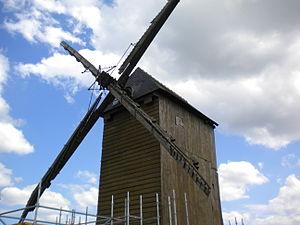
Le moulin Gaillardin de Chapelon, datant du XVe siècle.
Chapelon est une commune française, située dans le département du Loiret en région Centre-Val de Loire.